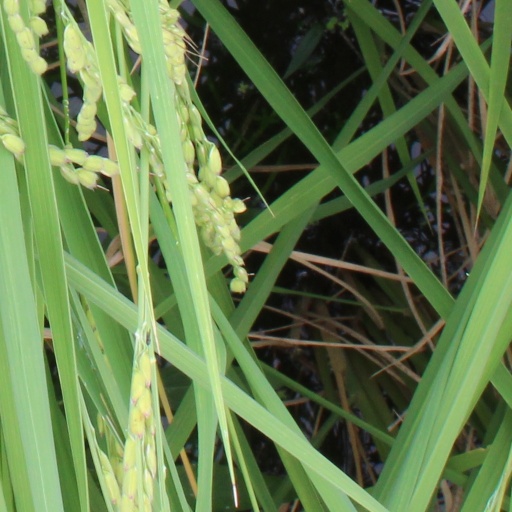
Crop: rice